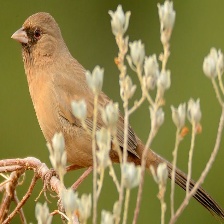
Species: ALBERTS TOWHEE
Scientific name: PIPILO ABERTI